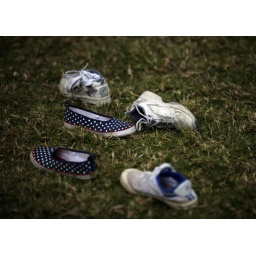
Part of a pile of discarded shoes beside the jumping castle.